Sam Pollard (missionary)

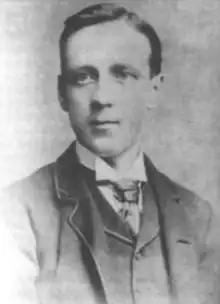
Pollard on furlough

Samuel Pollard (20 April 1864 in Camelford, Cornwall – 16 September 1915 in Weining, Guizhou), known in Chinese as Bo Geli was a British Methodist missionary to China with the China Inland Mission who converted many of the A-Hmao (closely related to the Hmong) in Guizhou to Christianity, and who created a Miao script that is still in use today.